Government of Cook County, Illinois

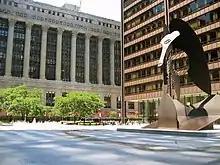
The century-old, neoclassical County and City Hall building (left) in the Chicago Loop houses the County Board chambers and administrative offices

The government of Cook County, Illinois, is primarily composed of the Board of Commissioners, other elected officials such as the Sheriff, State's Attorney, Treasurer, Board of Review, Clerk, Assessor, Cook County Circuit Court judges and Circuit Court Clerk, as well as numerous other officers and entities. Cook County is the only home rule county in Illinois. The "Cook County Code" is the codification of Cook County's local ordinances.